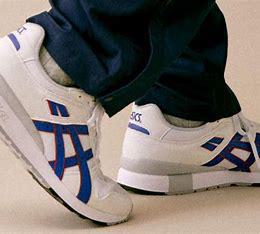
Brand: Asics
Model: Gt Ii